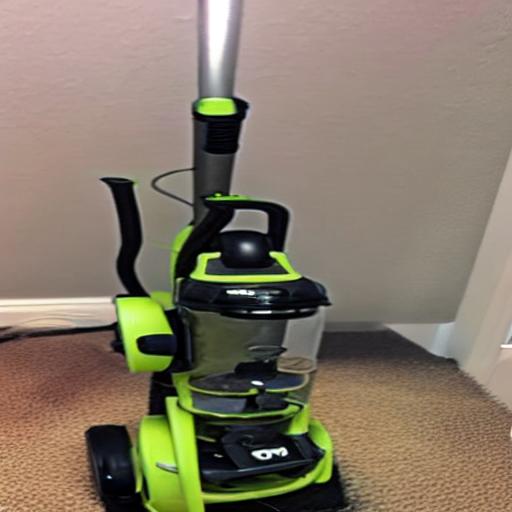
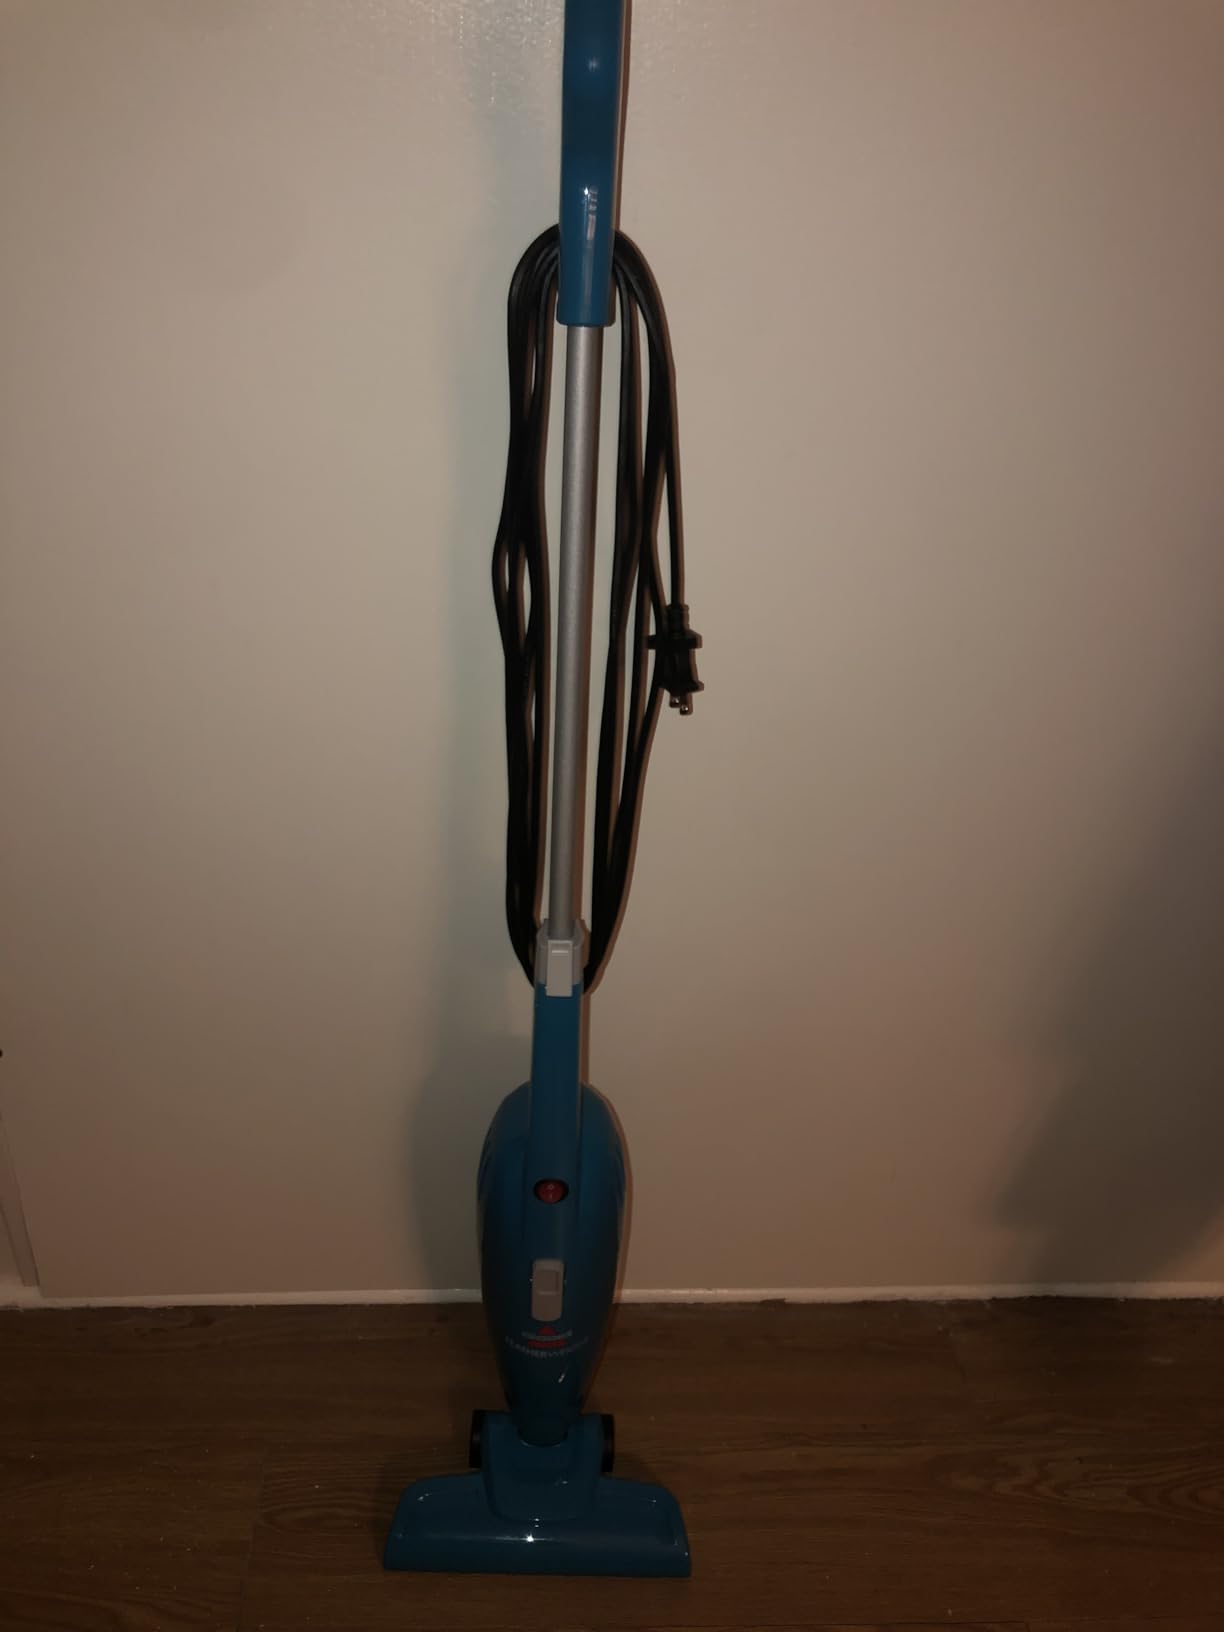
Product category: items_vacuum
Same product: no